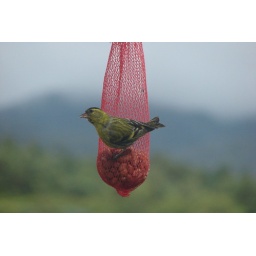
This was taken through a glass patio door in Morar.